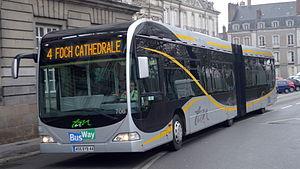
La ligne 4 du Busway de Nantes est une ligne de bus à haut niveau de service du réseau de transports en commun de Nantes Métropole, dont l'exploitation commerciale, confiée à la SEMITAN a débuté le 6 novembre 2006.